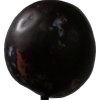
Label: plum